Sailing at the 1964 Summer Olympics

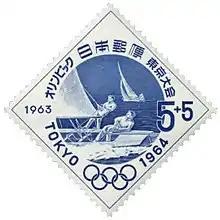
Sailing at the 1964 Olympics on a stamp of Japan

Sailing/Yachting is an Olympic sport starting from the Games of the 1st Olympiad (1896 Olympics in Athens Greece. With the exception of 1904 and the canceled 1916 Summer Olympics, sailing has always been included on the Olympic schedule. The Sailing program of 1964 consisted of a total of five sailing classes (disciplines). For each class, seven races were scheduled; these took place from 12 to 23 October 1964 off the coast of Enoshima in Sagami Bay. The sailing was done on the triangular type Olympic courses.